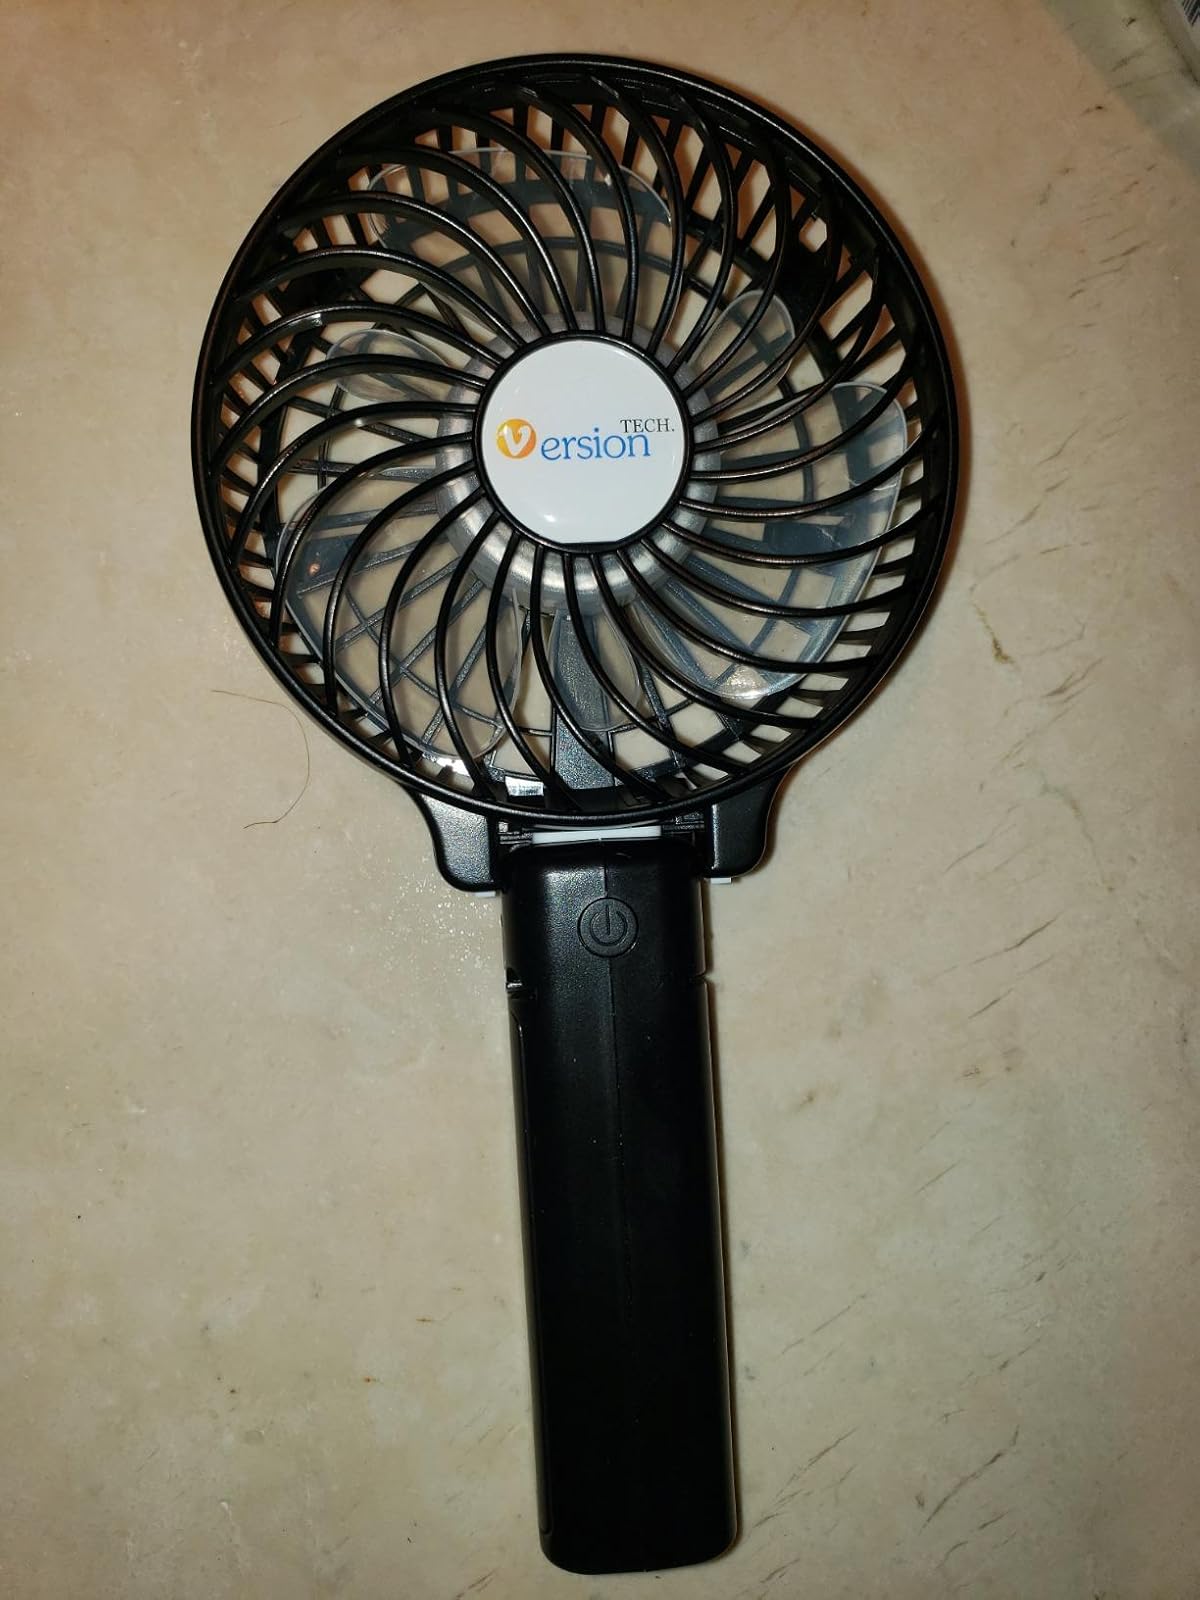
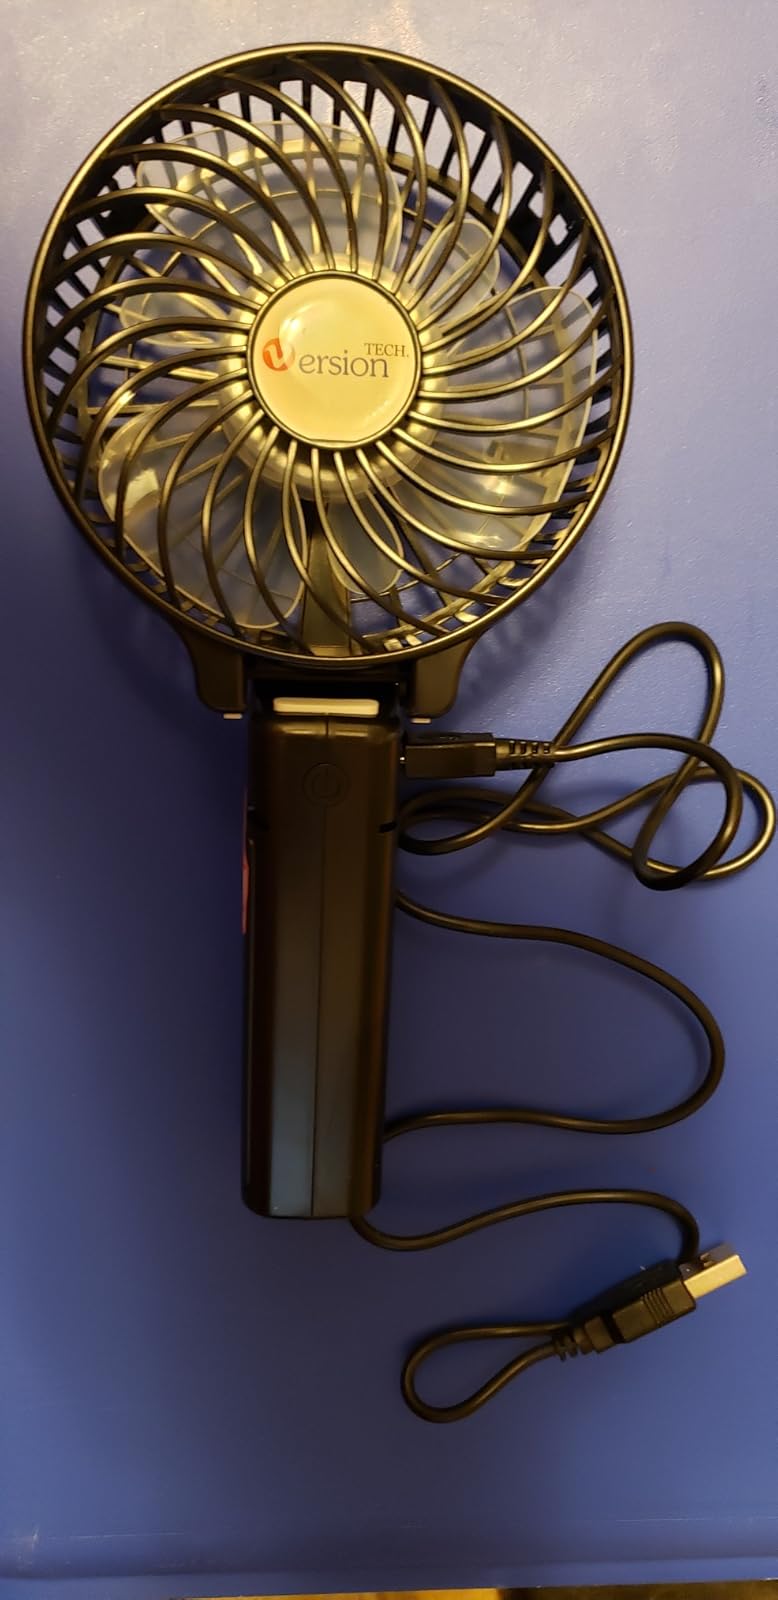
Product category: fan
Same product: yes